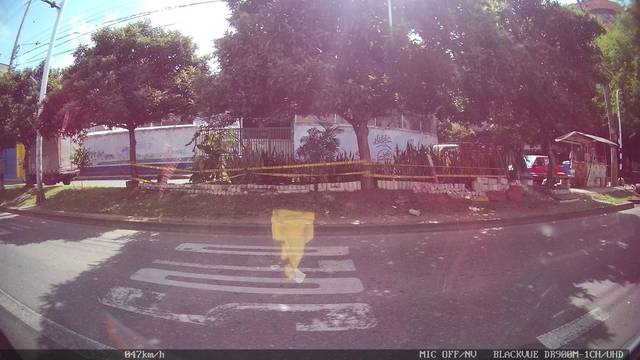
Region: Colombia
Coordinates: 6.2, -75.589